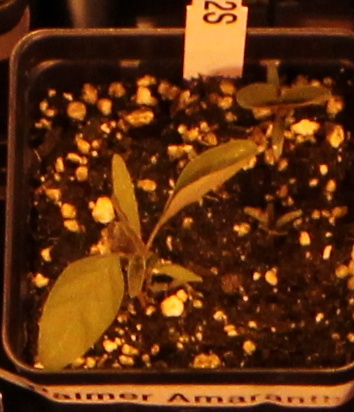
Label: Palmer Amaranth